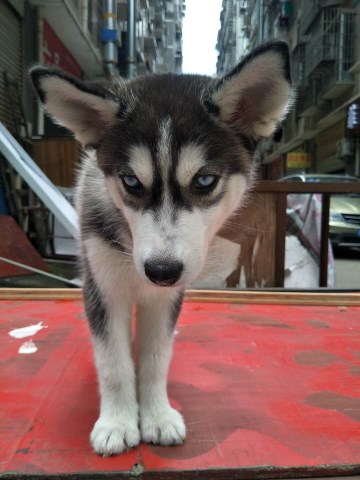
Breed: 1160-n000003-Siberian_husky